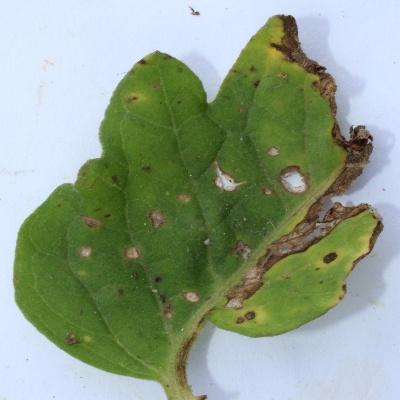
Crop: Tomato
Condition: leaf blight